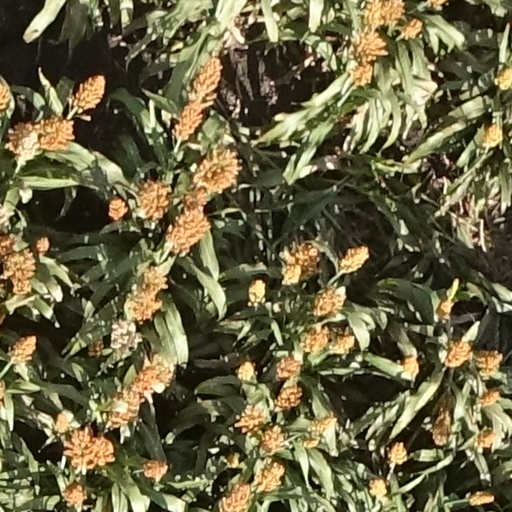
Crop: sorghum